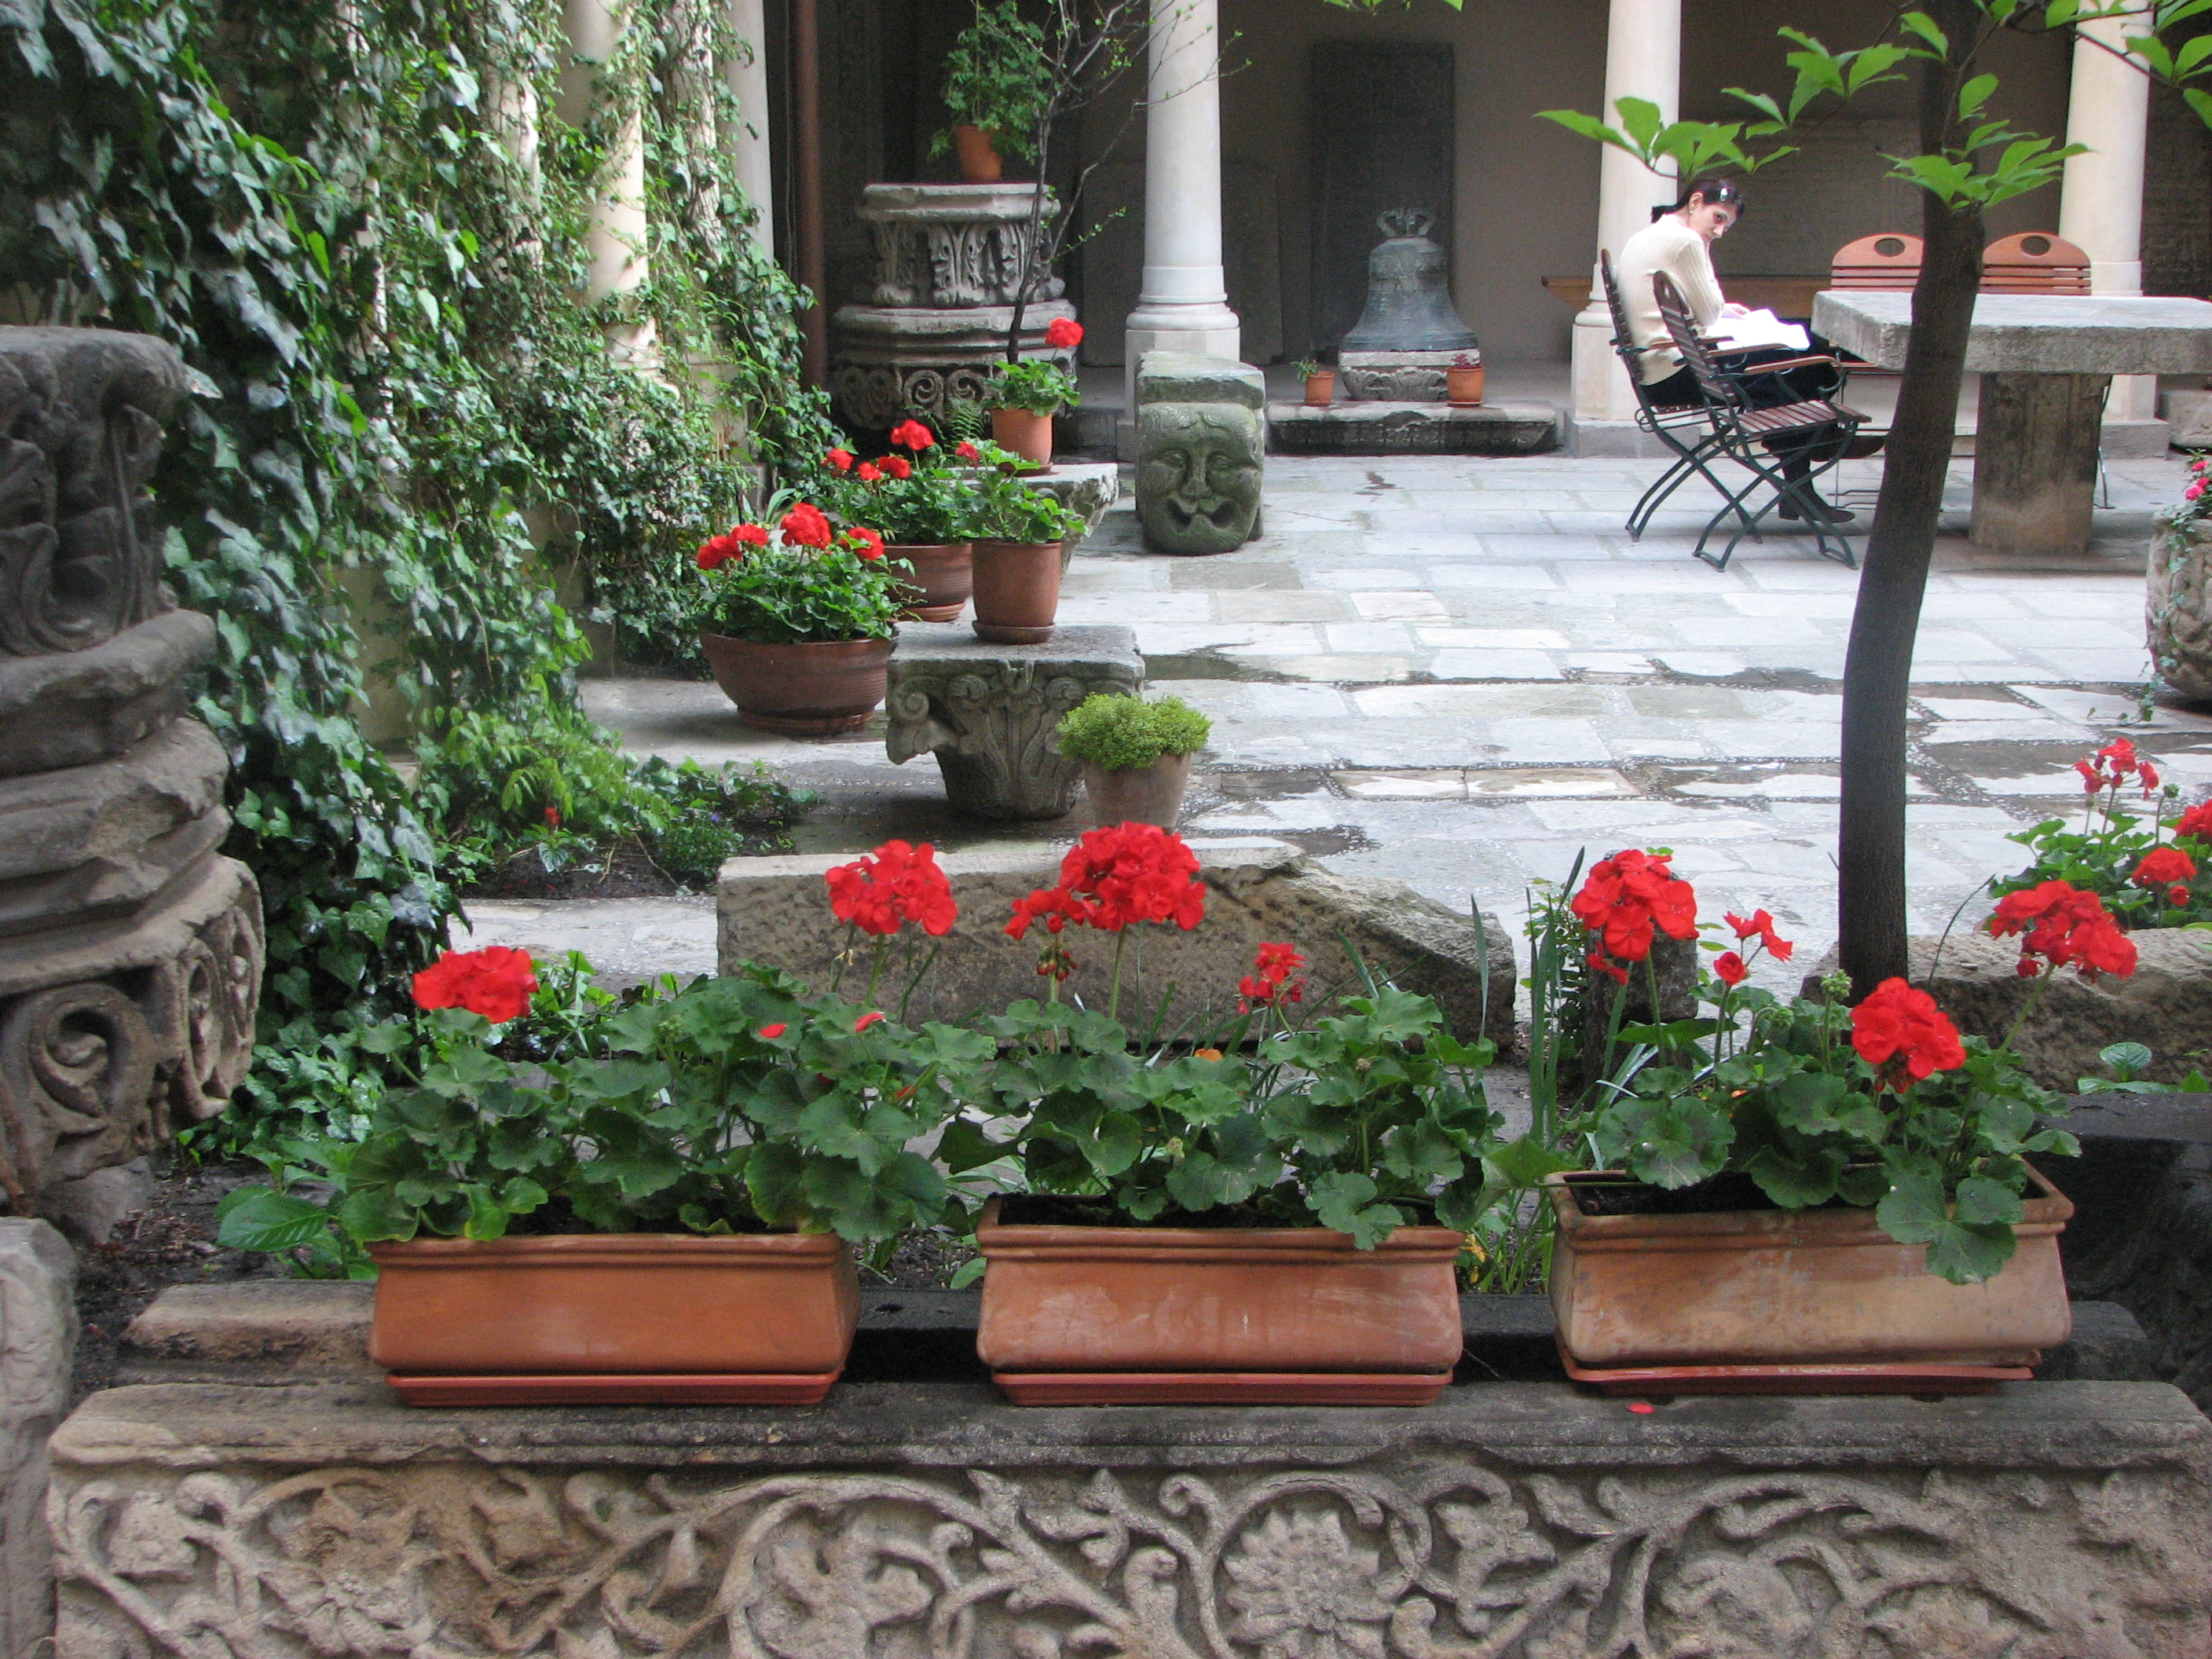
architecture, plant, photography, flower, building, photo, europe, backyard, religion, church, garden, christian, photos, religious, free, cool image, de, landscaping, courtyard, churches, fotografie, christianity, romana, orthodox, eastern, yard, floristry, water feature, romania, bor, biserica, arhitectura, orthodoxy, romanian, ortodoxa, ortodox, ortodoxia, ortodoxie, cretinism, cretin, ecclesiastical, bisericeasc, cladire, edificiu, stavropoleos